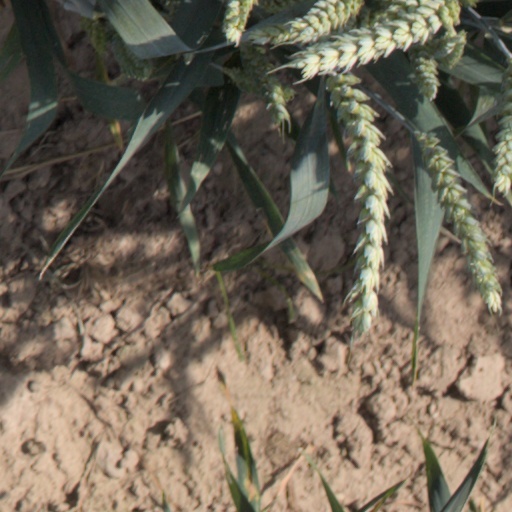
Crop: wheat